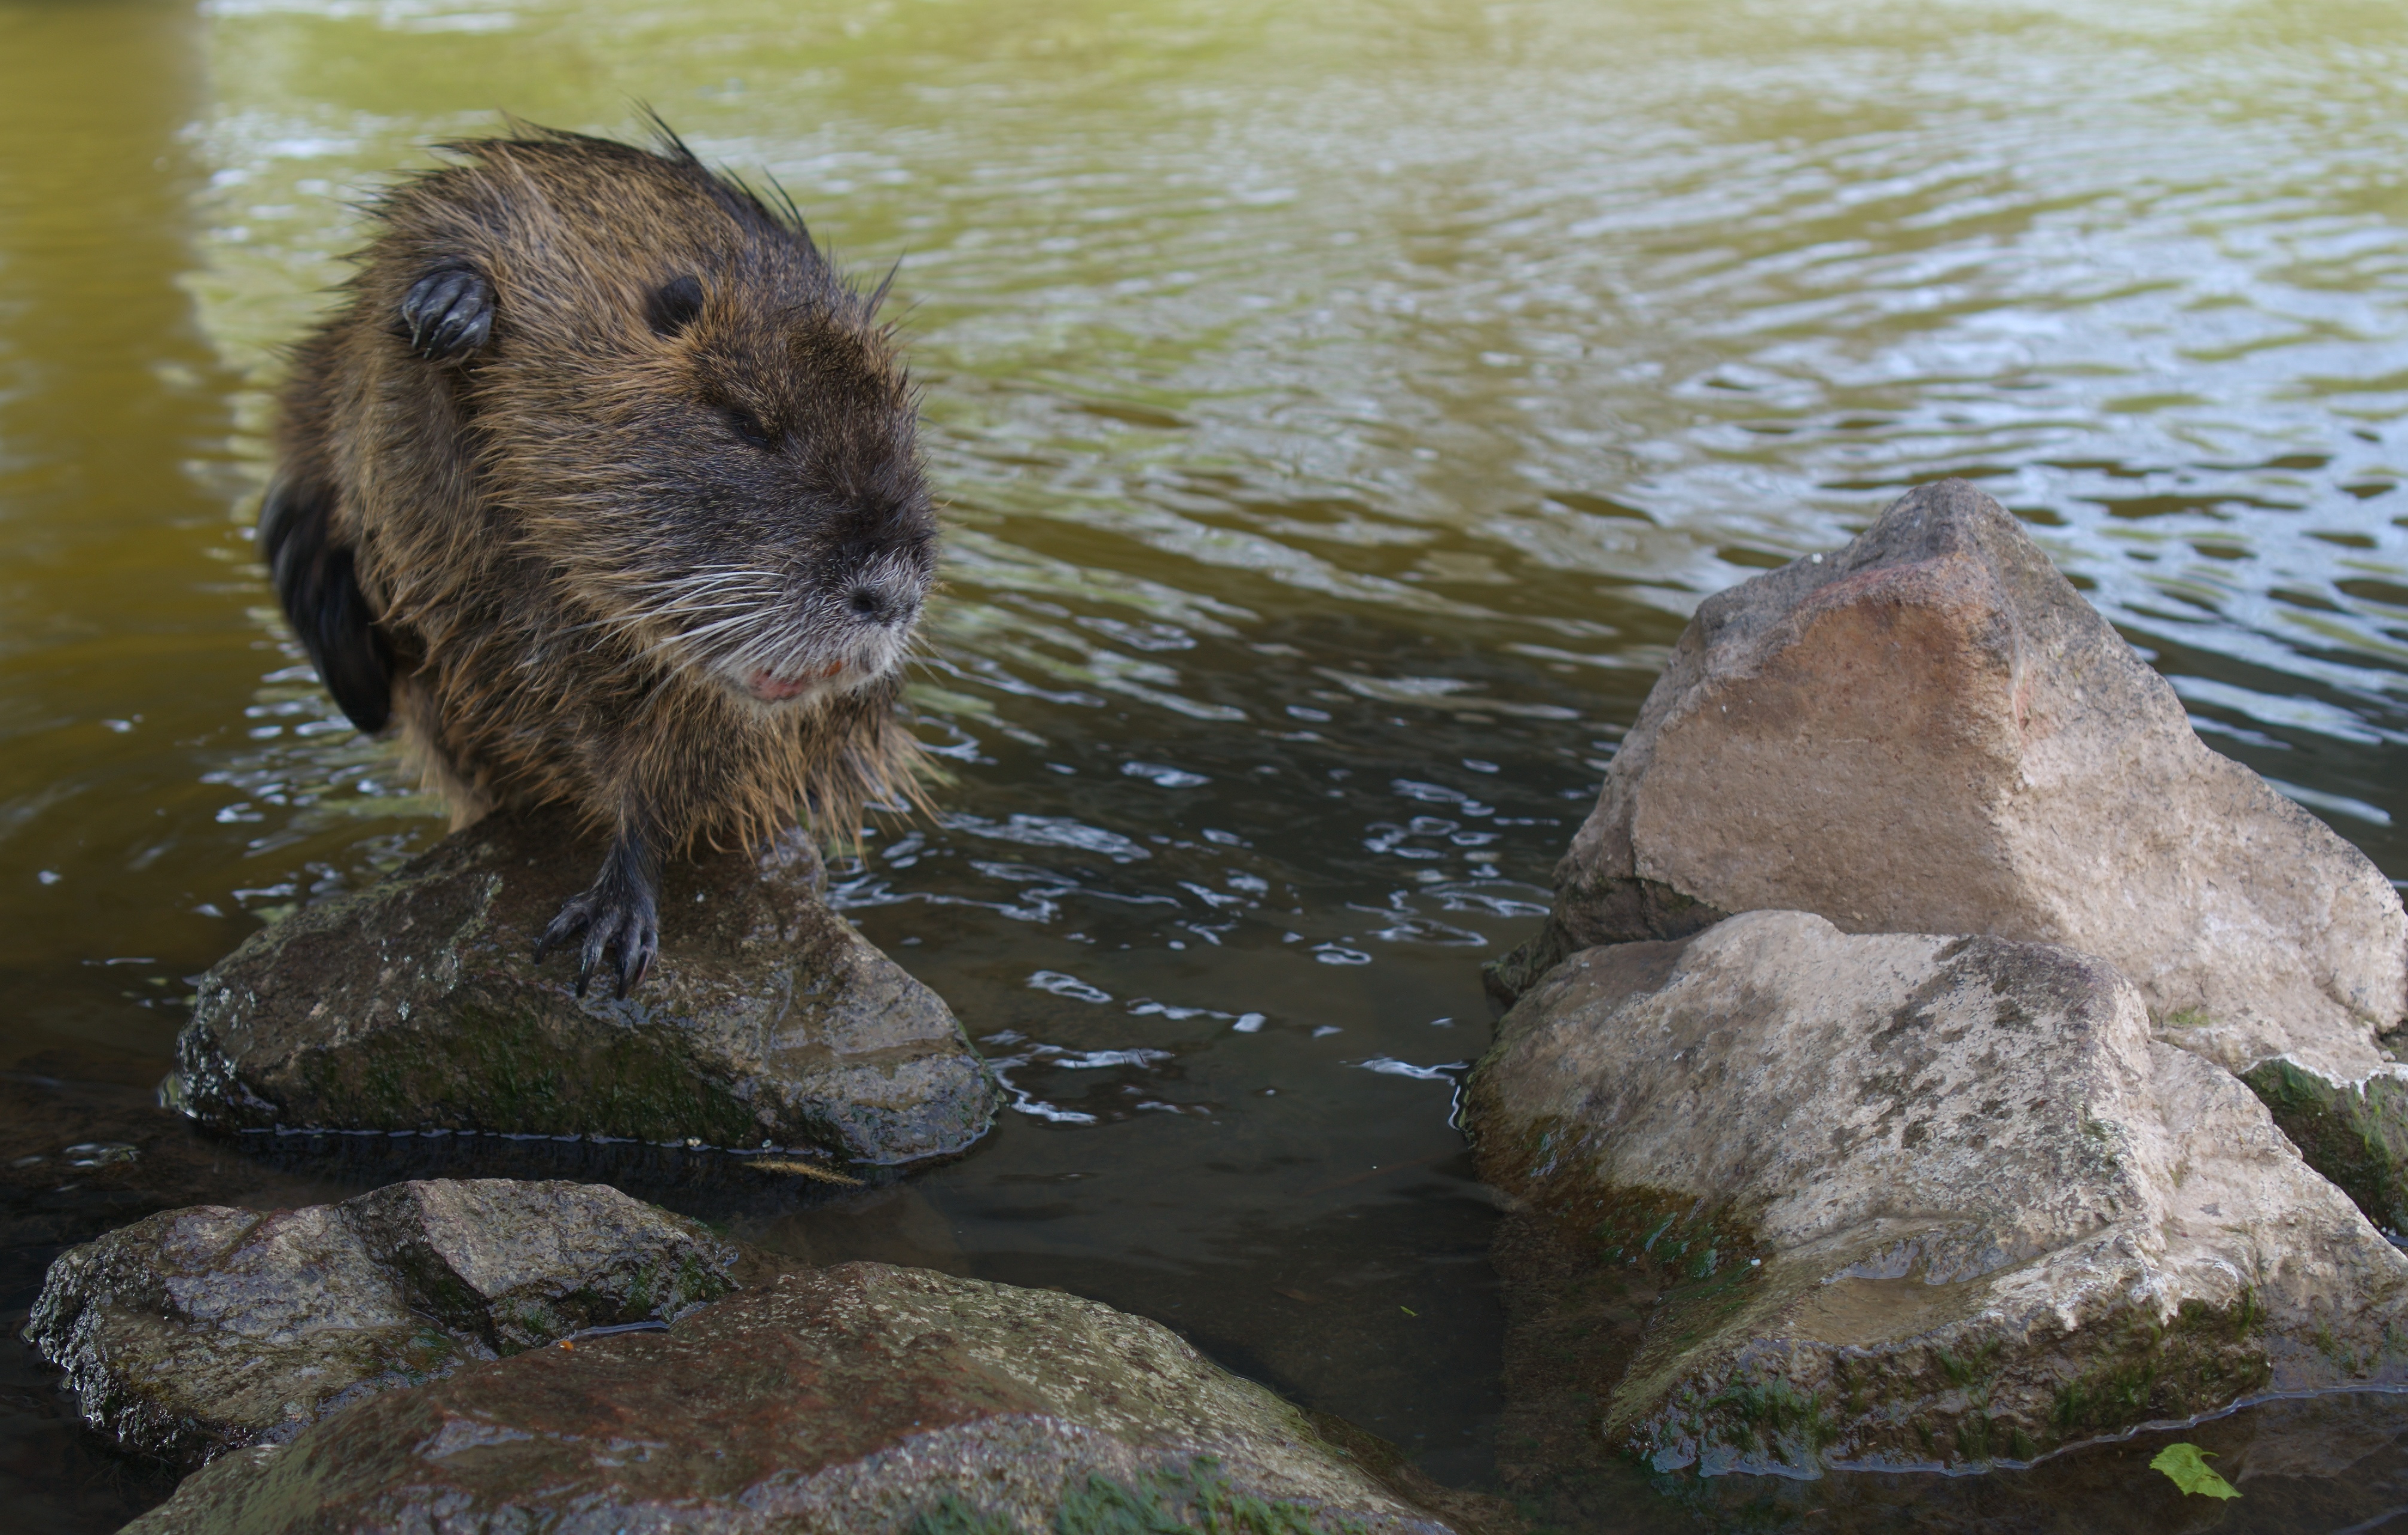
nature, wildlife, mammal, rodent, fauna, 2014, vertebrate, rawtherapee, germany, sony, beaver, nex, nex6, otter, halle, saxonyanhalt, sachsenanhalt, lenstagged, steffenzahn, sonye1835mmoss, marmot